Broadcloth

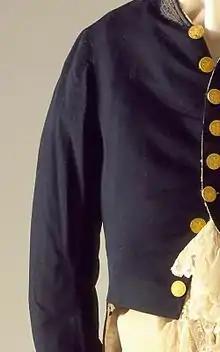
Wool broadcloth jacket, c.1830. LACMA M.65.8a-d

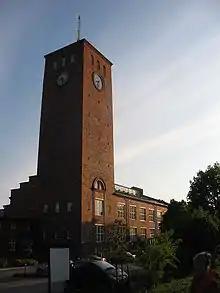
Littoinen broadcloth factory, Finland

Broadcloth is a dense, plain woven cloth, historically made of wool. The defining characteristic of broadcloth is not its finished width but the fact that it was woven much wider (typically 50 to 75% wider than its finished width) and then heavily milled (traditionally the cloth was worked by heavy wooden trip hammers in hot soapy water) in order to shrink it to the required width. The effect of the milling process is to draw the yarns much closer together than could be achieved in the loom and allow the individual fibres of the wool to bind together in a felting process, which results in a dense, blind face cloth with a stiff drape which is highly weather-resistant, hard wearing and capable of taking a cut edge without the need for being hemmed.